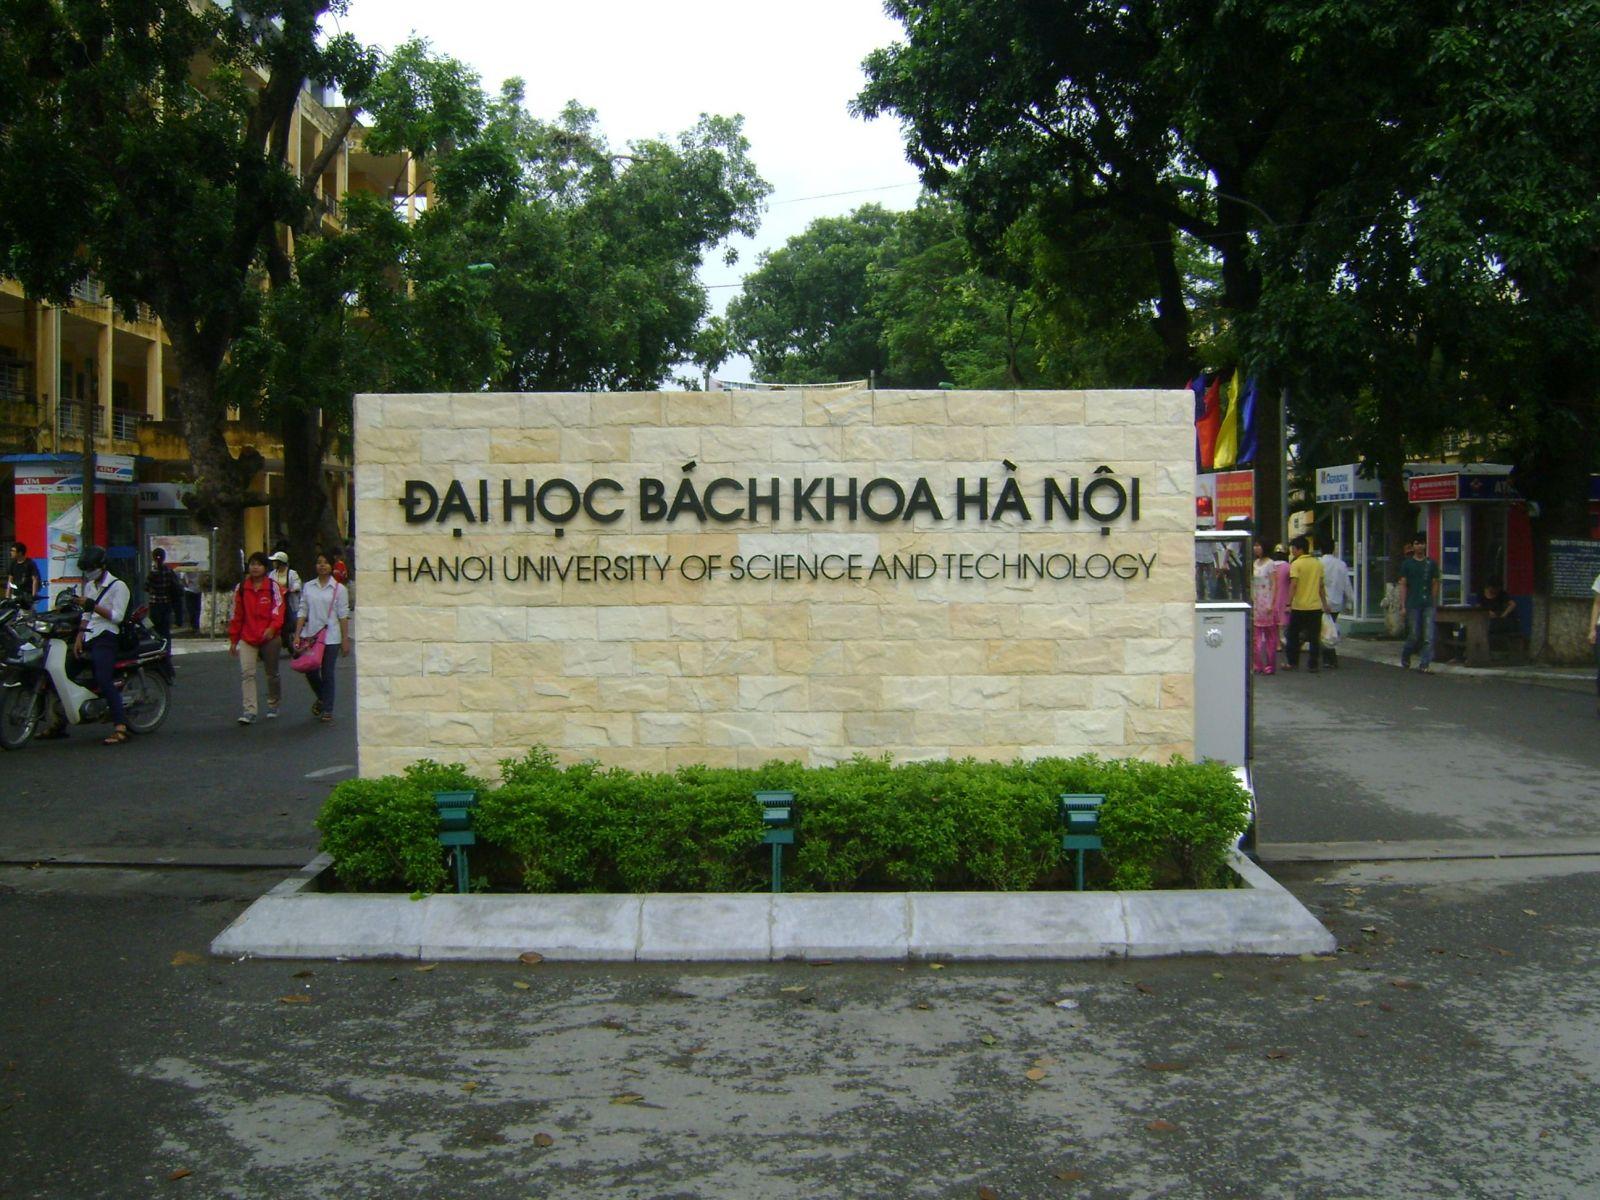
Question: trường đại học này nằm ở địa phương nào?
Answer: trường đại học này nằm ở hà nội